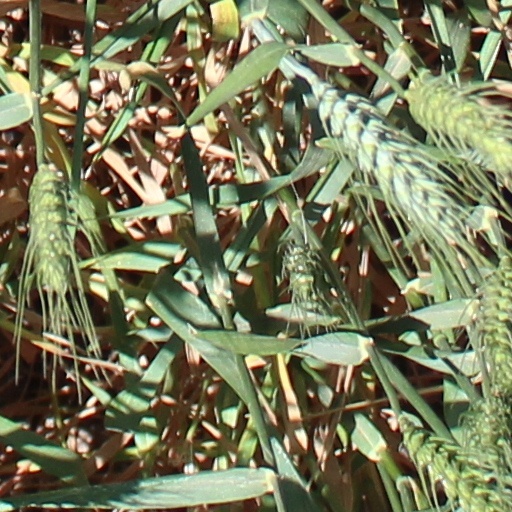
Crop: wheat